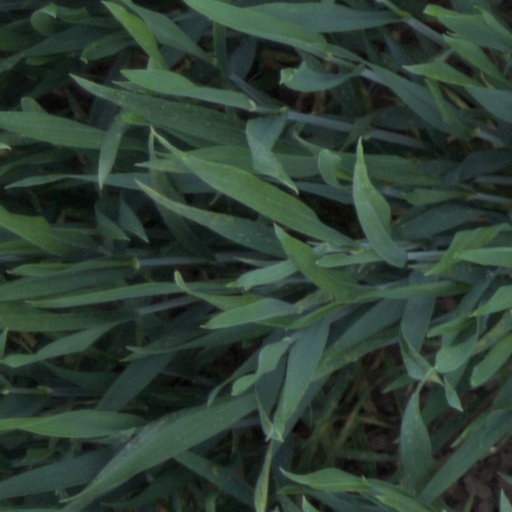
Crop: wheat